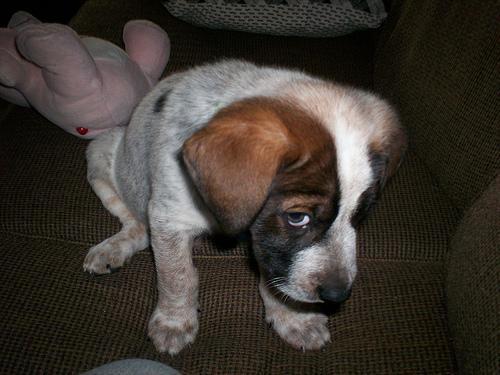
bluetick